List of baseball parks in Nashville, Tennessee

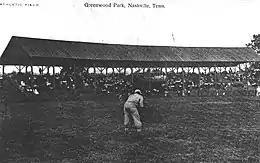
The Greenwood Park grandstand as viewed from the field

Greenwood Park, established in 1905, was a public park for Nashville's black community. In addition to picnic space, amusement riders, and a swimming pool, the grounds were home to a baseball diamond used by the independent Nashville Standard/Elite Giants from 1920 to 1928 and other Negro league teams. The park was demolished after its 1949 closure.